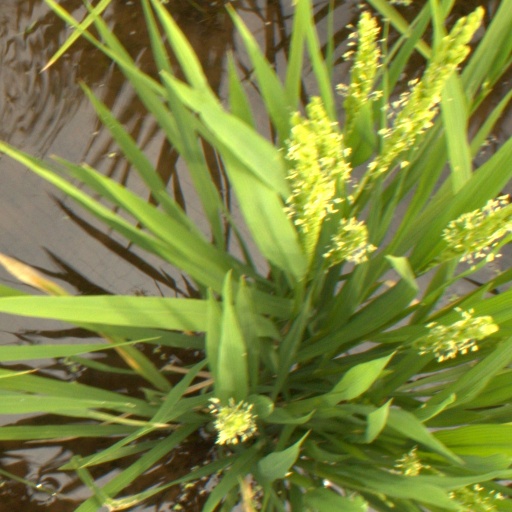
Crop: rice